Huang Yu-shan

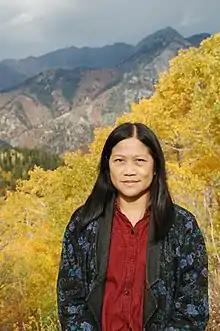
Huang Yushan at the film festival in Sundance, Colorado, U.S.A.

Huang Yu-shan (born 1954) is a Taiwanese filmmaker. She has made significant contributions to Chinese cinema in the areas of aesthetics and cultural history. Her focus is the woman's viewpoint, and frequently challenges the status quo in what has been a male-dominated society.